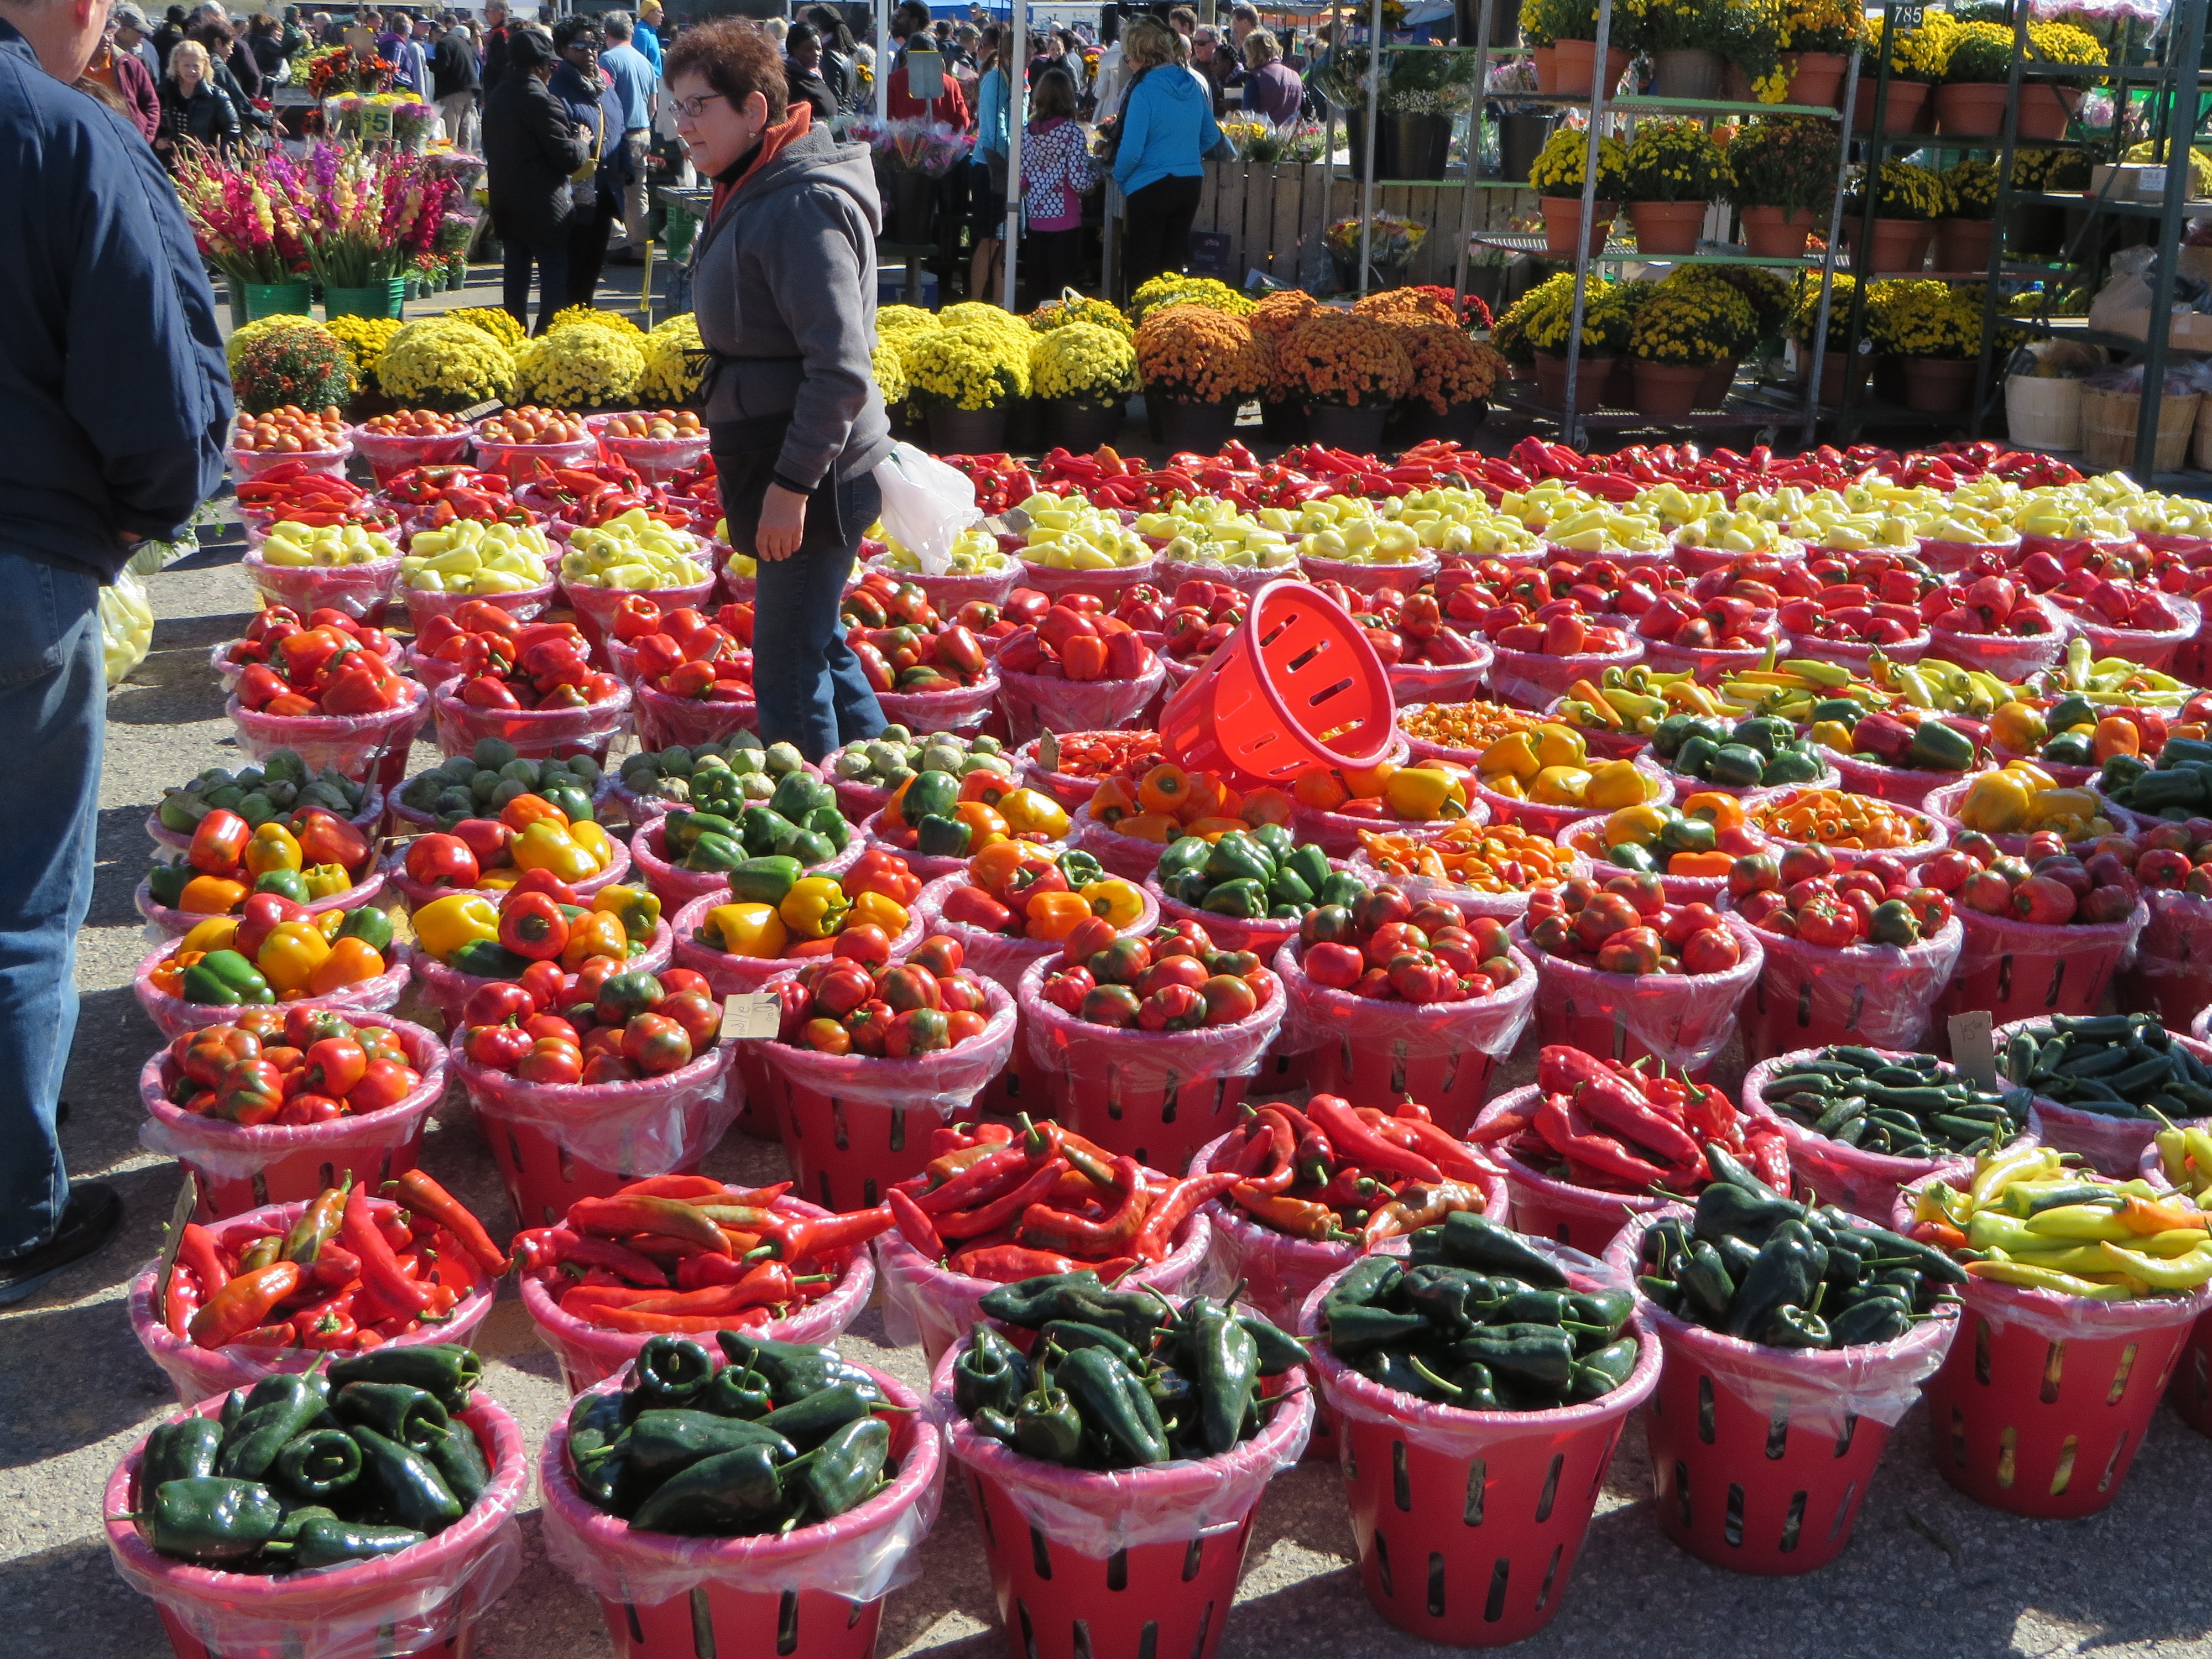
plant, fruit, flower, city, food, vendor, produce, vegetable, fresh, market, marketplace, public space, colors, floristry, flowering plant, local food, human settlement, land plant, greengrocer